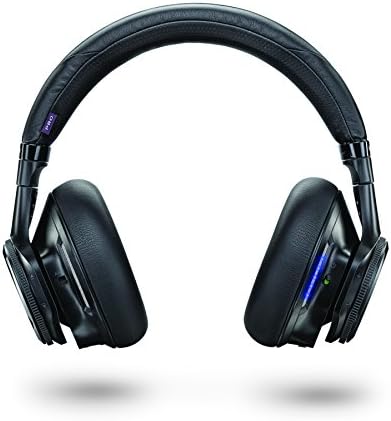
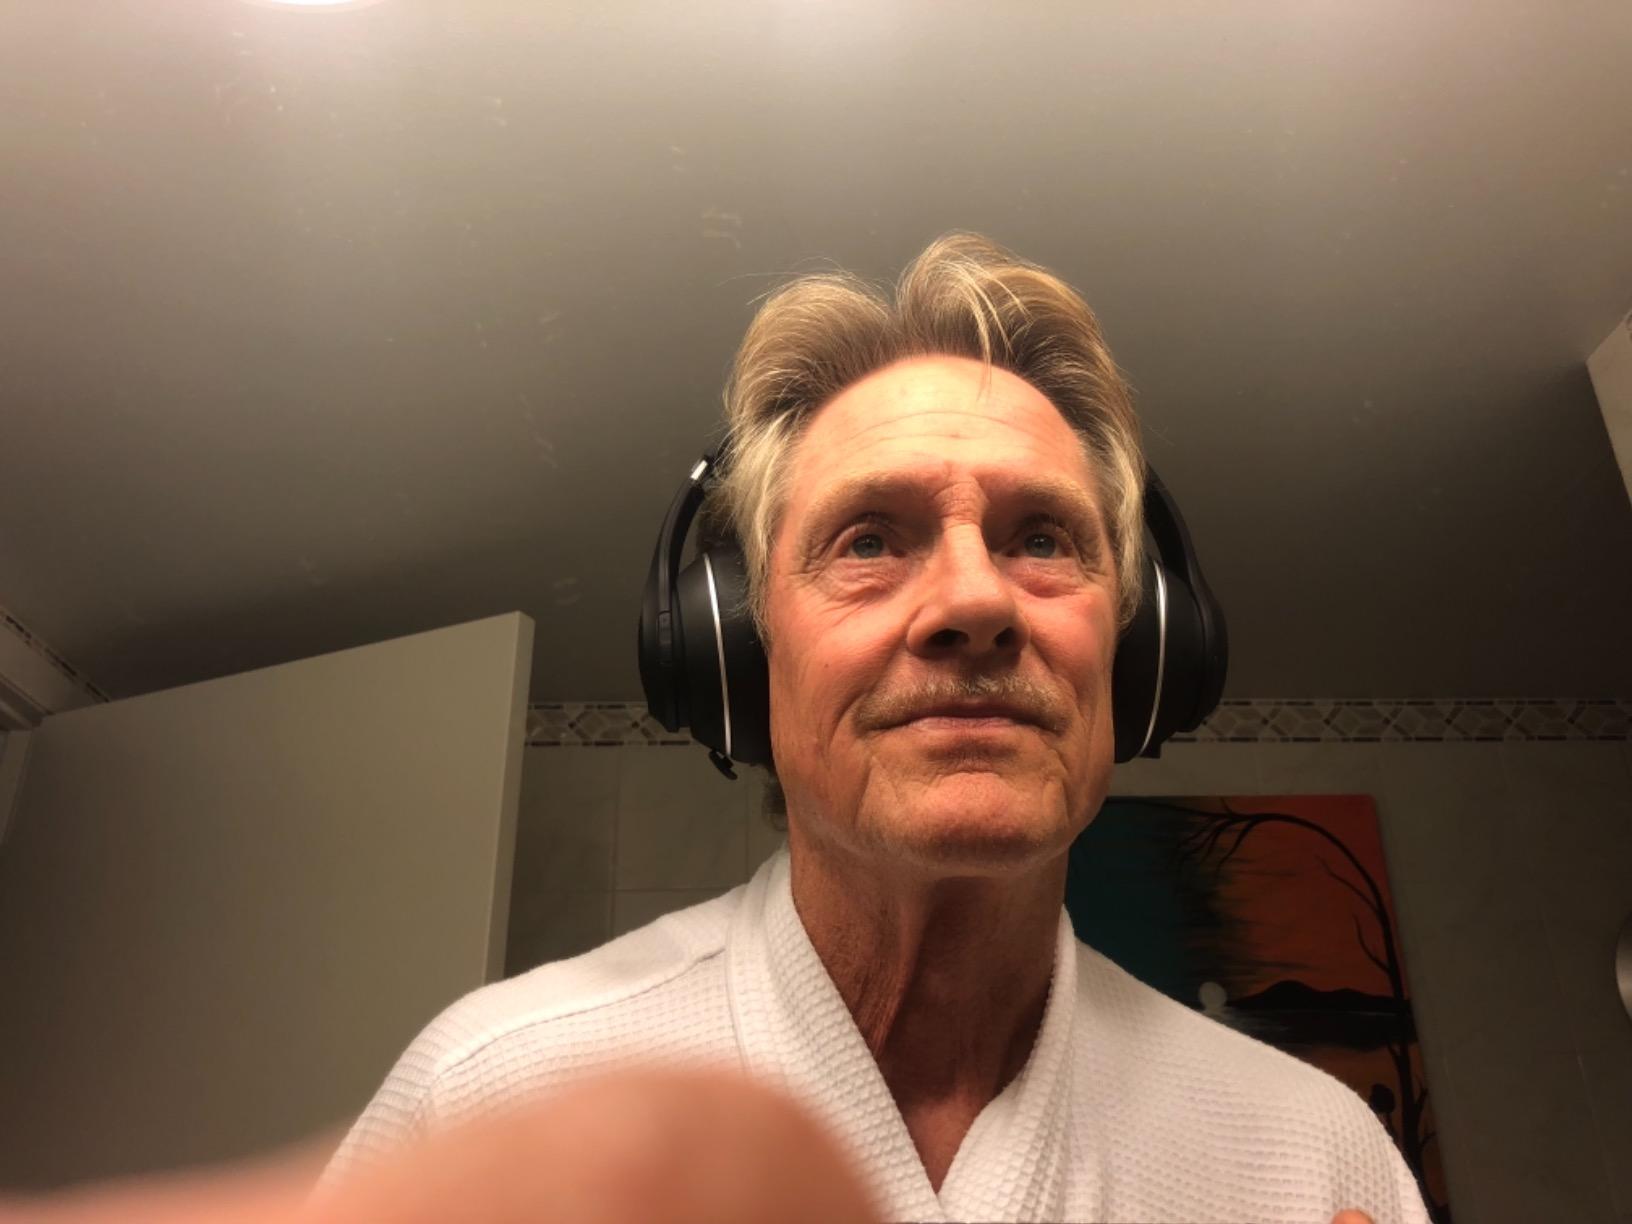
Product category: headphones
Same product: no